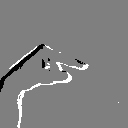
ASL letter: g